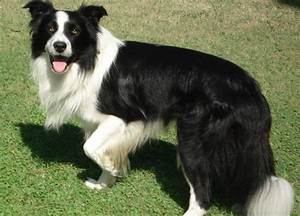
Label: dog